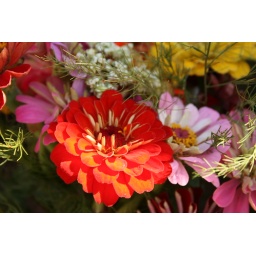
a bouquet of flowers from the farmer's market in tacoma park, MD.